Kilnaboy

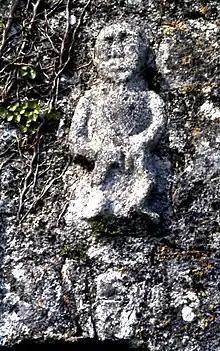
Sheela na Gig on the Kilnaboy church

There are over 300 national monuments in the area including Leamaneh Castle and Cahercommaun stone fort. On Roughan Hill there are a number of prehistoric structures including several wedge tombs such as Parknabinnia wedge tomb. Other wedge tombs are located in Tullycommon and Slievenaglasha townlands.